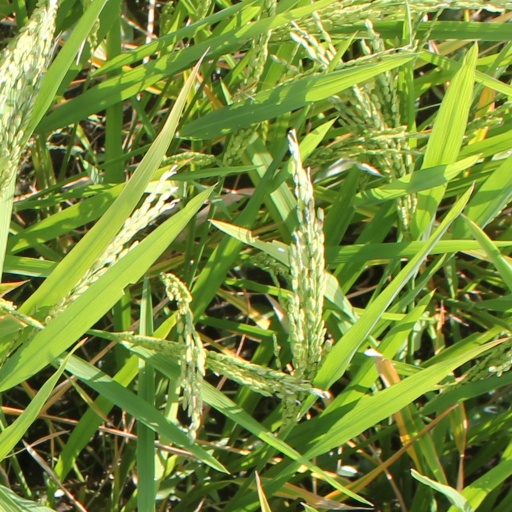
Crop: rice